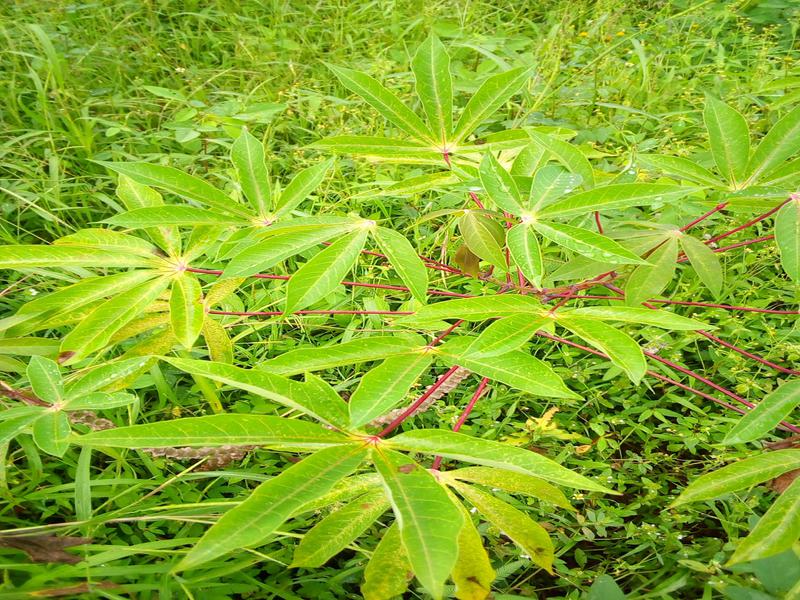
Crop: cassava
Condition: brown_streak_disease